Yaracuy

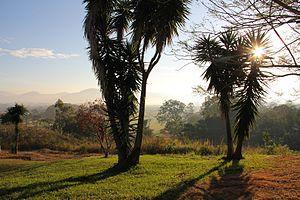
La Herrera sector, Yaracuy state

The territory of the Yaracuy State belonged to the province of Venezuela created in 1527, then to the Province of Caracas and later the Province of Carabobo. By the Law of Territorial Political Division of the Republic of 1824, the lands of the Yaracuy State were included in the Province of Carabobo, to which the cantons of San Felipe, Yaritagua and Nirgua belonged.